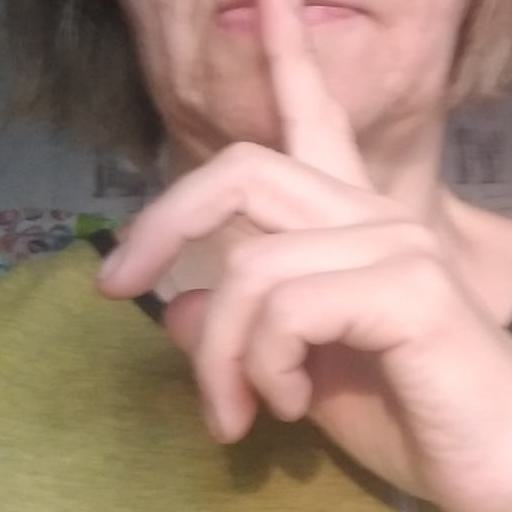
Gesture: mute